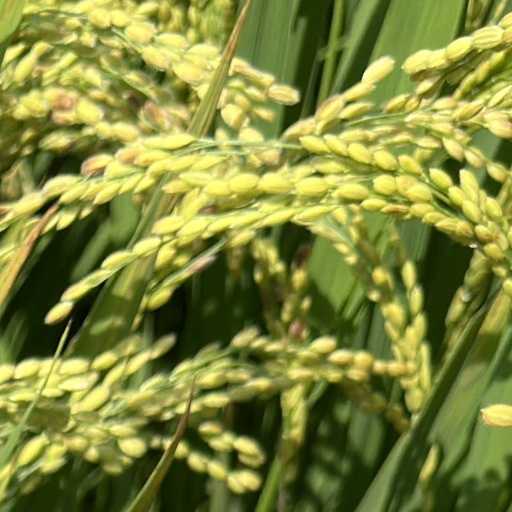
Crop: rice